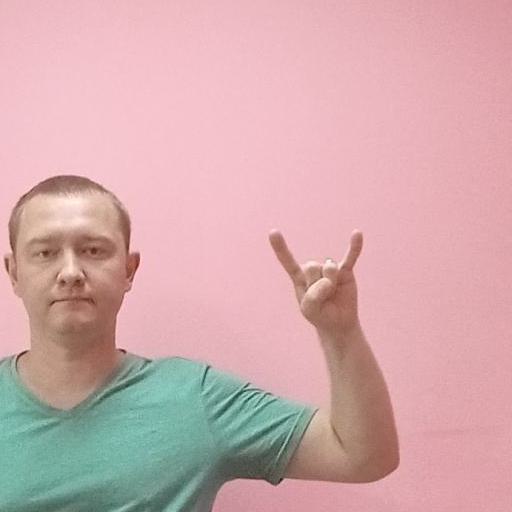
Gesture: rock